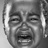
Emotion: sad